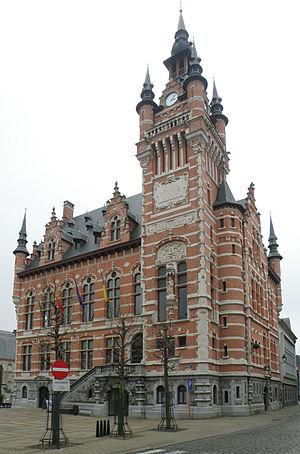
Temse (prov. Oost-Vlaanderen, België). Gemeentehuis.
Cette page regroupe l'ensemble des monuments classés de la ville belge de Tamise.